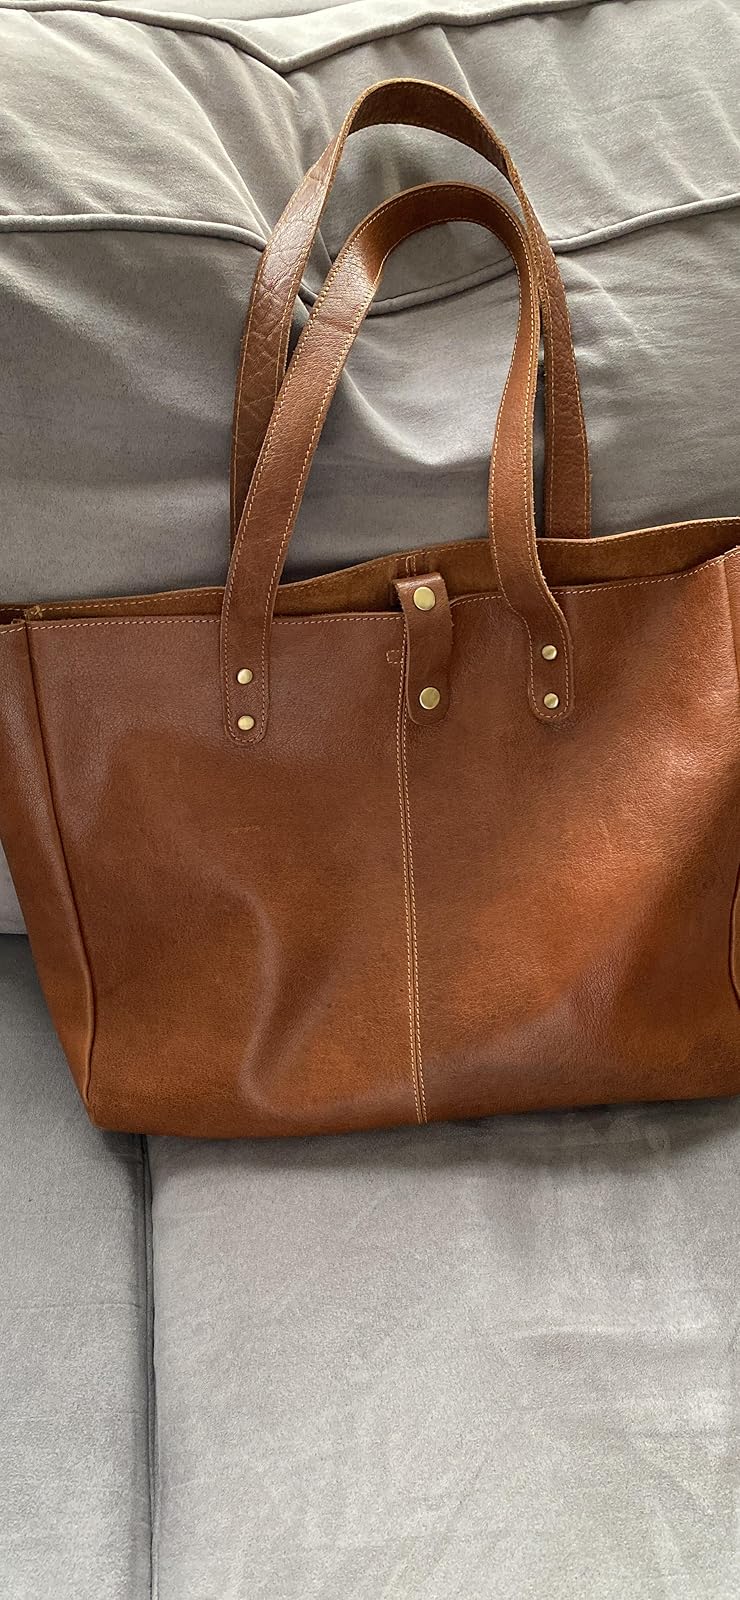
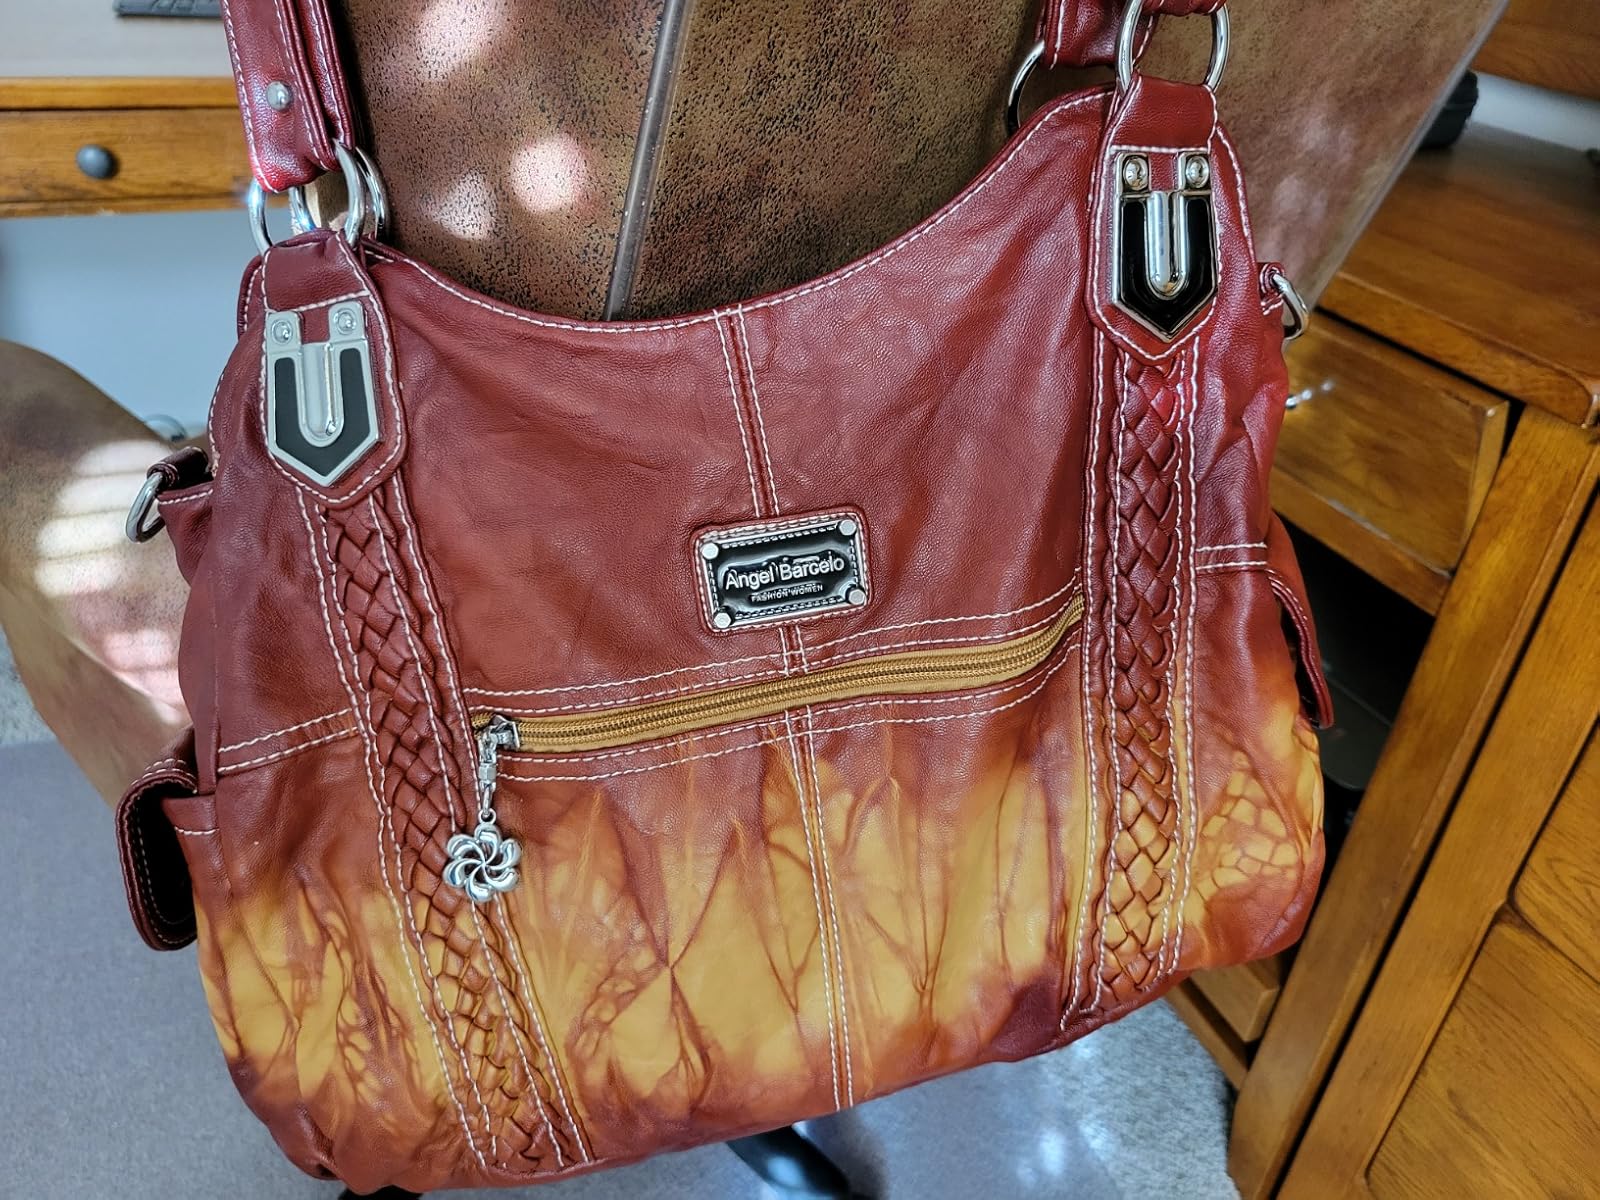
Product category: accessories_handbag
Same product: no